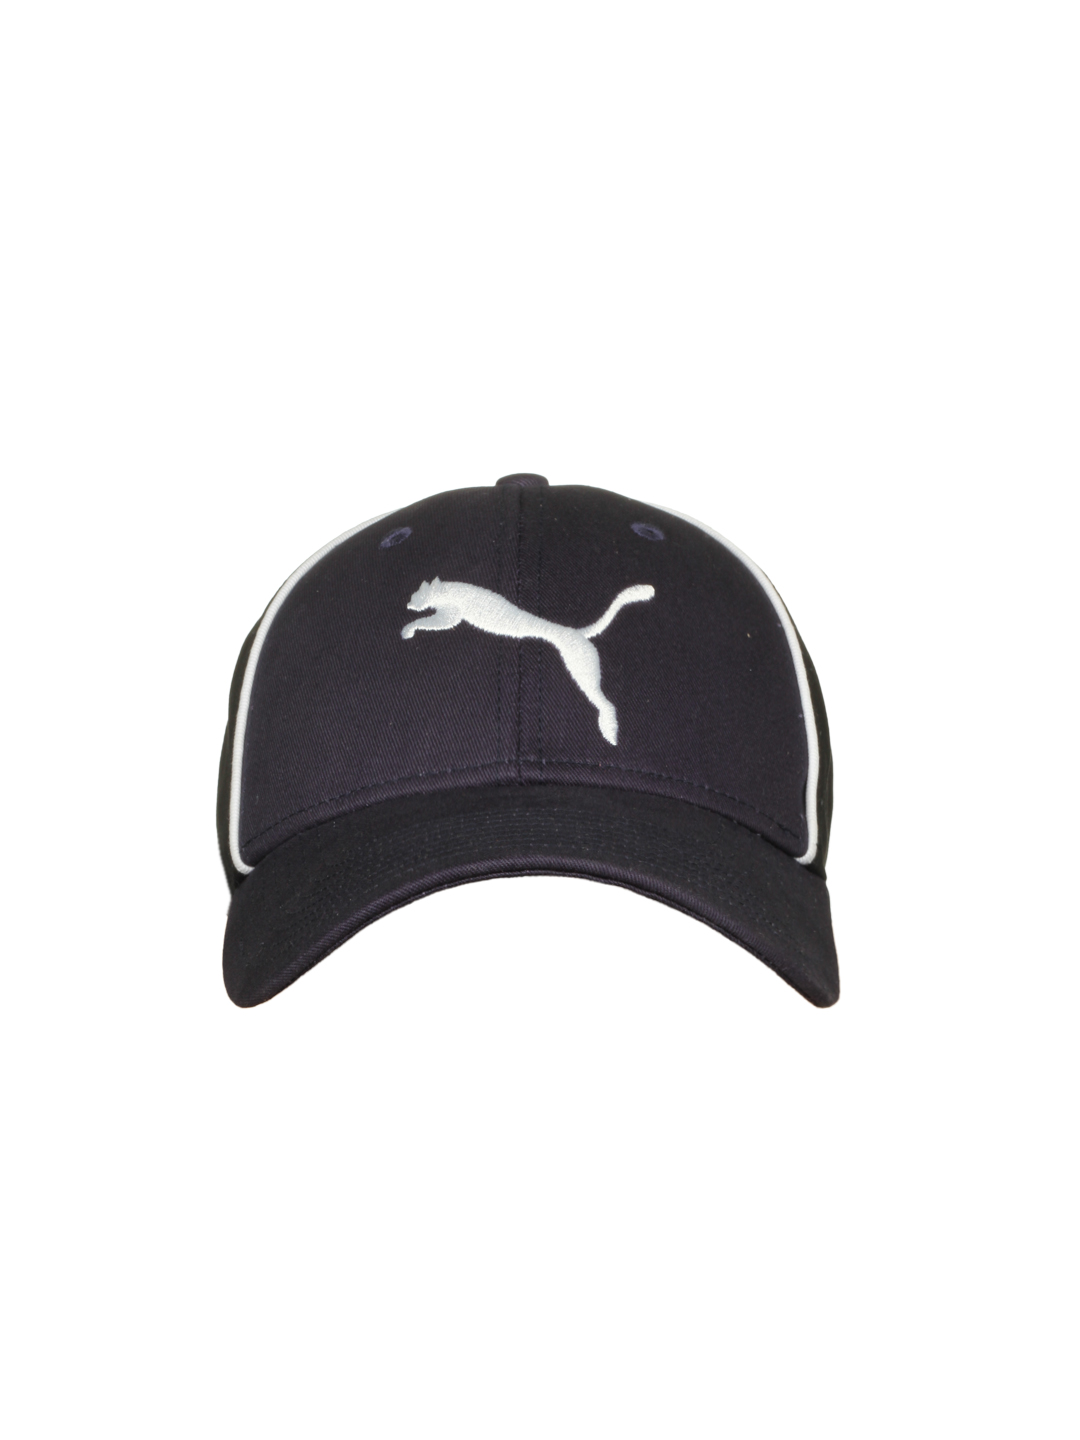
Puma Unisex Navy Blue Foundation Cap
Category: Accessories / Headwear / Caps
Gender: Unisex
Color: Navy Blue
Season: Fall 2012
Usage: Casual